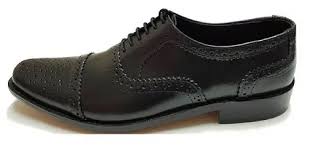
Label: Brogue